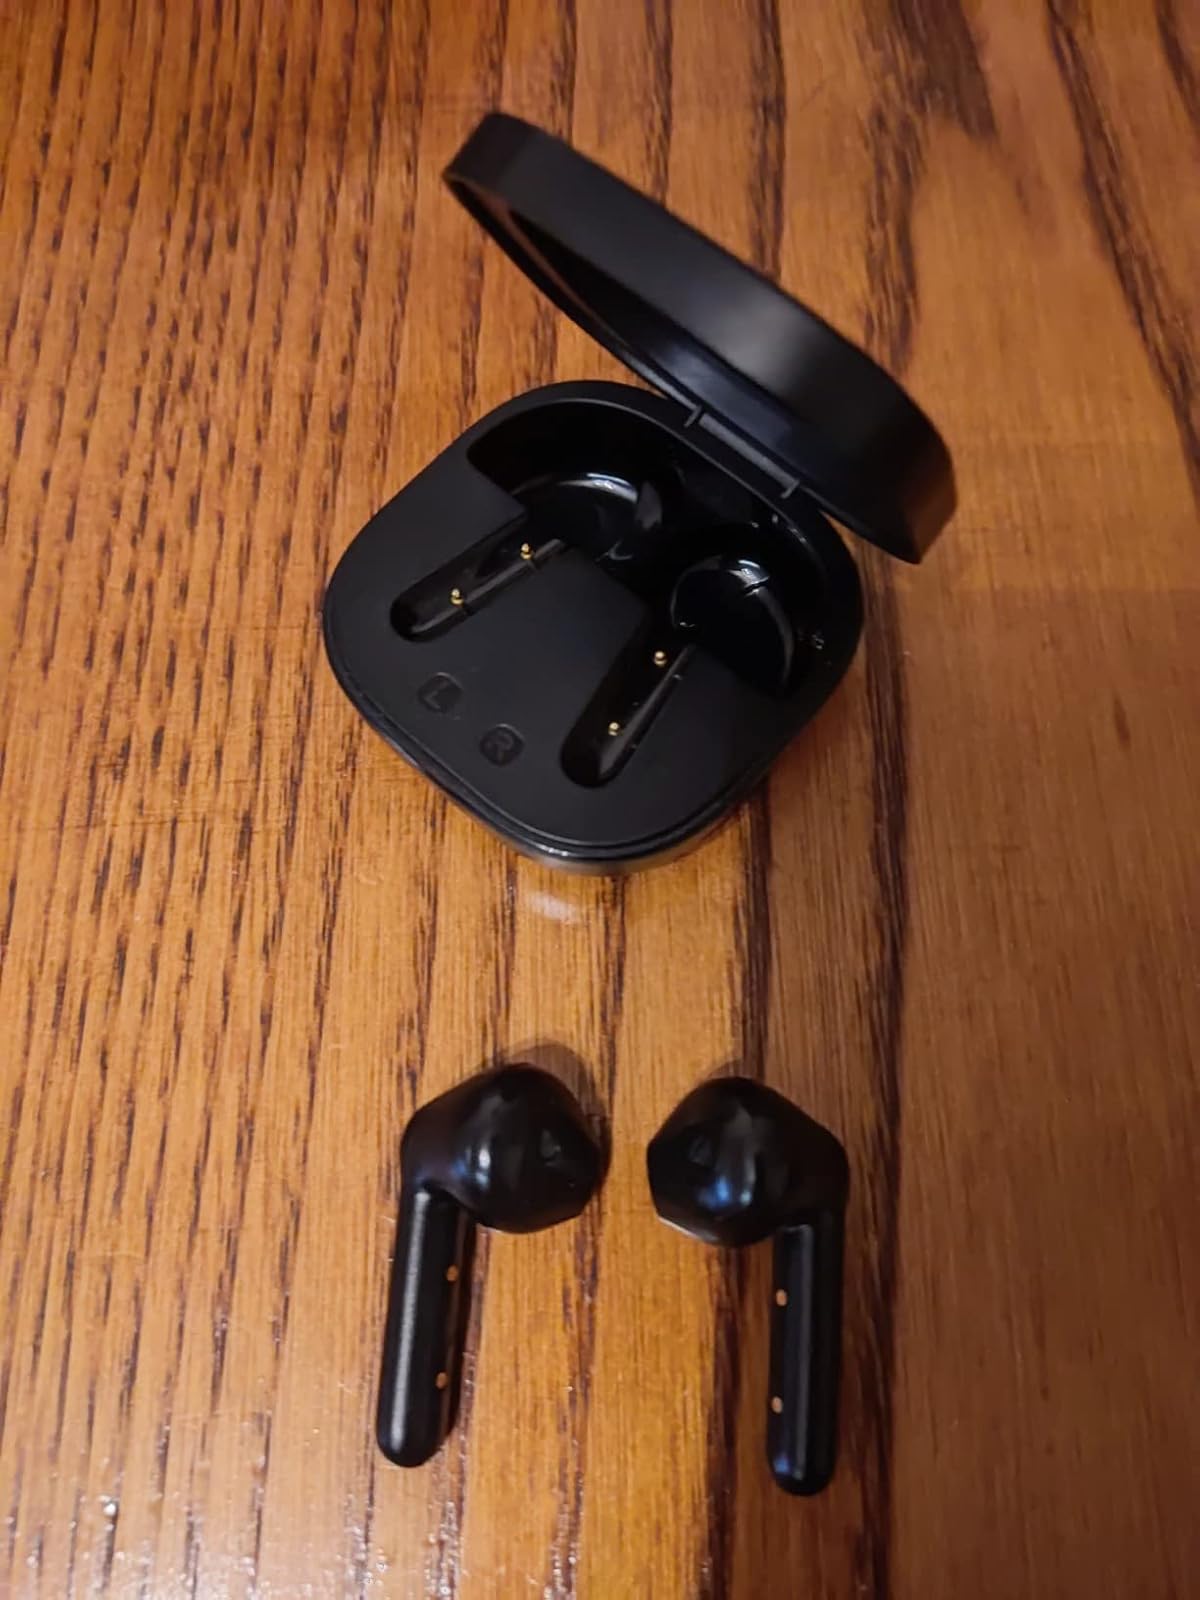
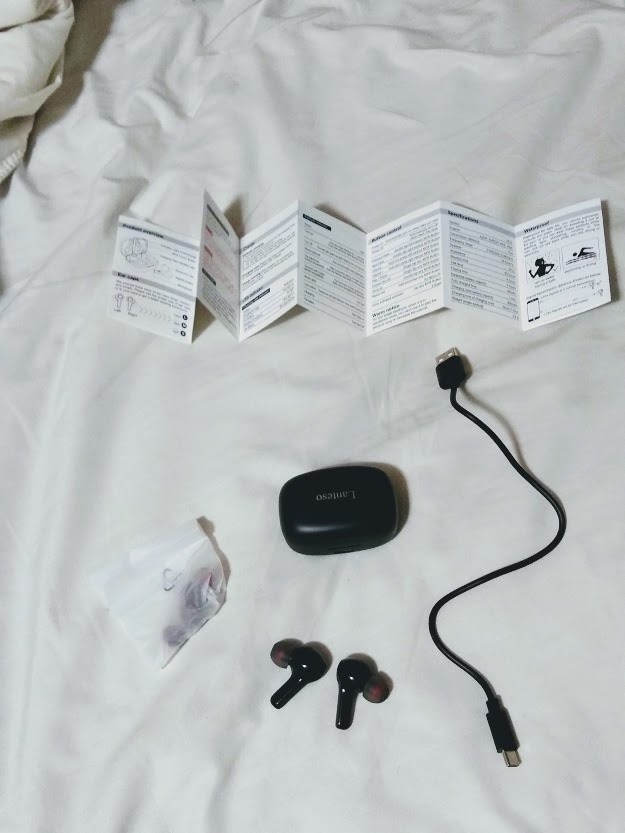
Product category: earbuds
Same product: no